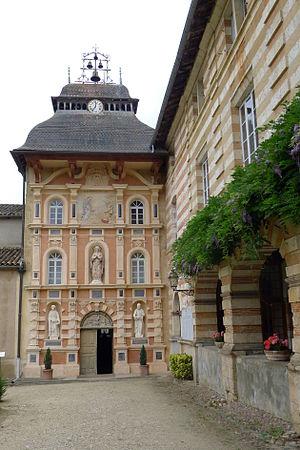
Entrée de la chapelle de Notre-Dame-de-la-Garaison
La liste des sites classés des Hautes-Pyrénées présente les sites naturels classés du département des Hautes-Pyrénées.